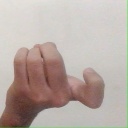
अक्षर: ज